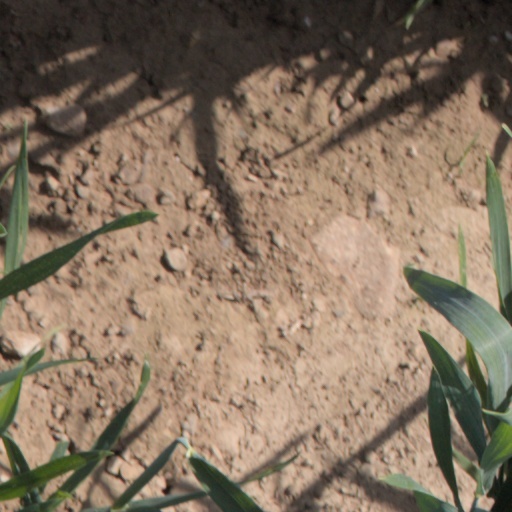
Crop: wheat